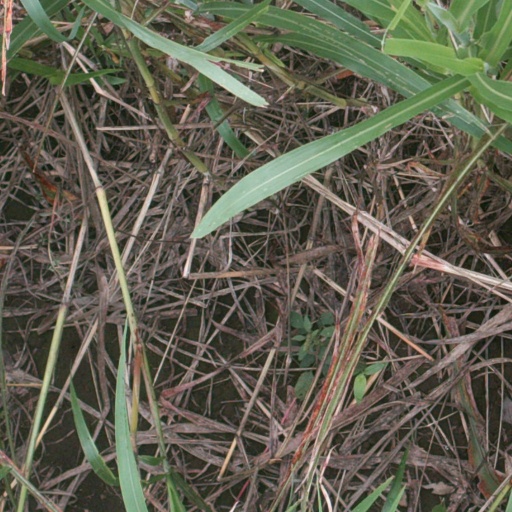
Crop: sorghum